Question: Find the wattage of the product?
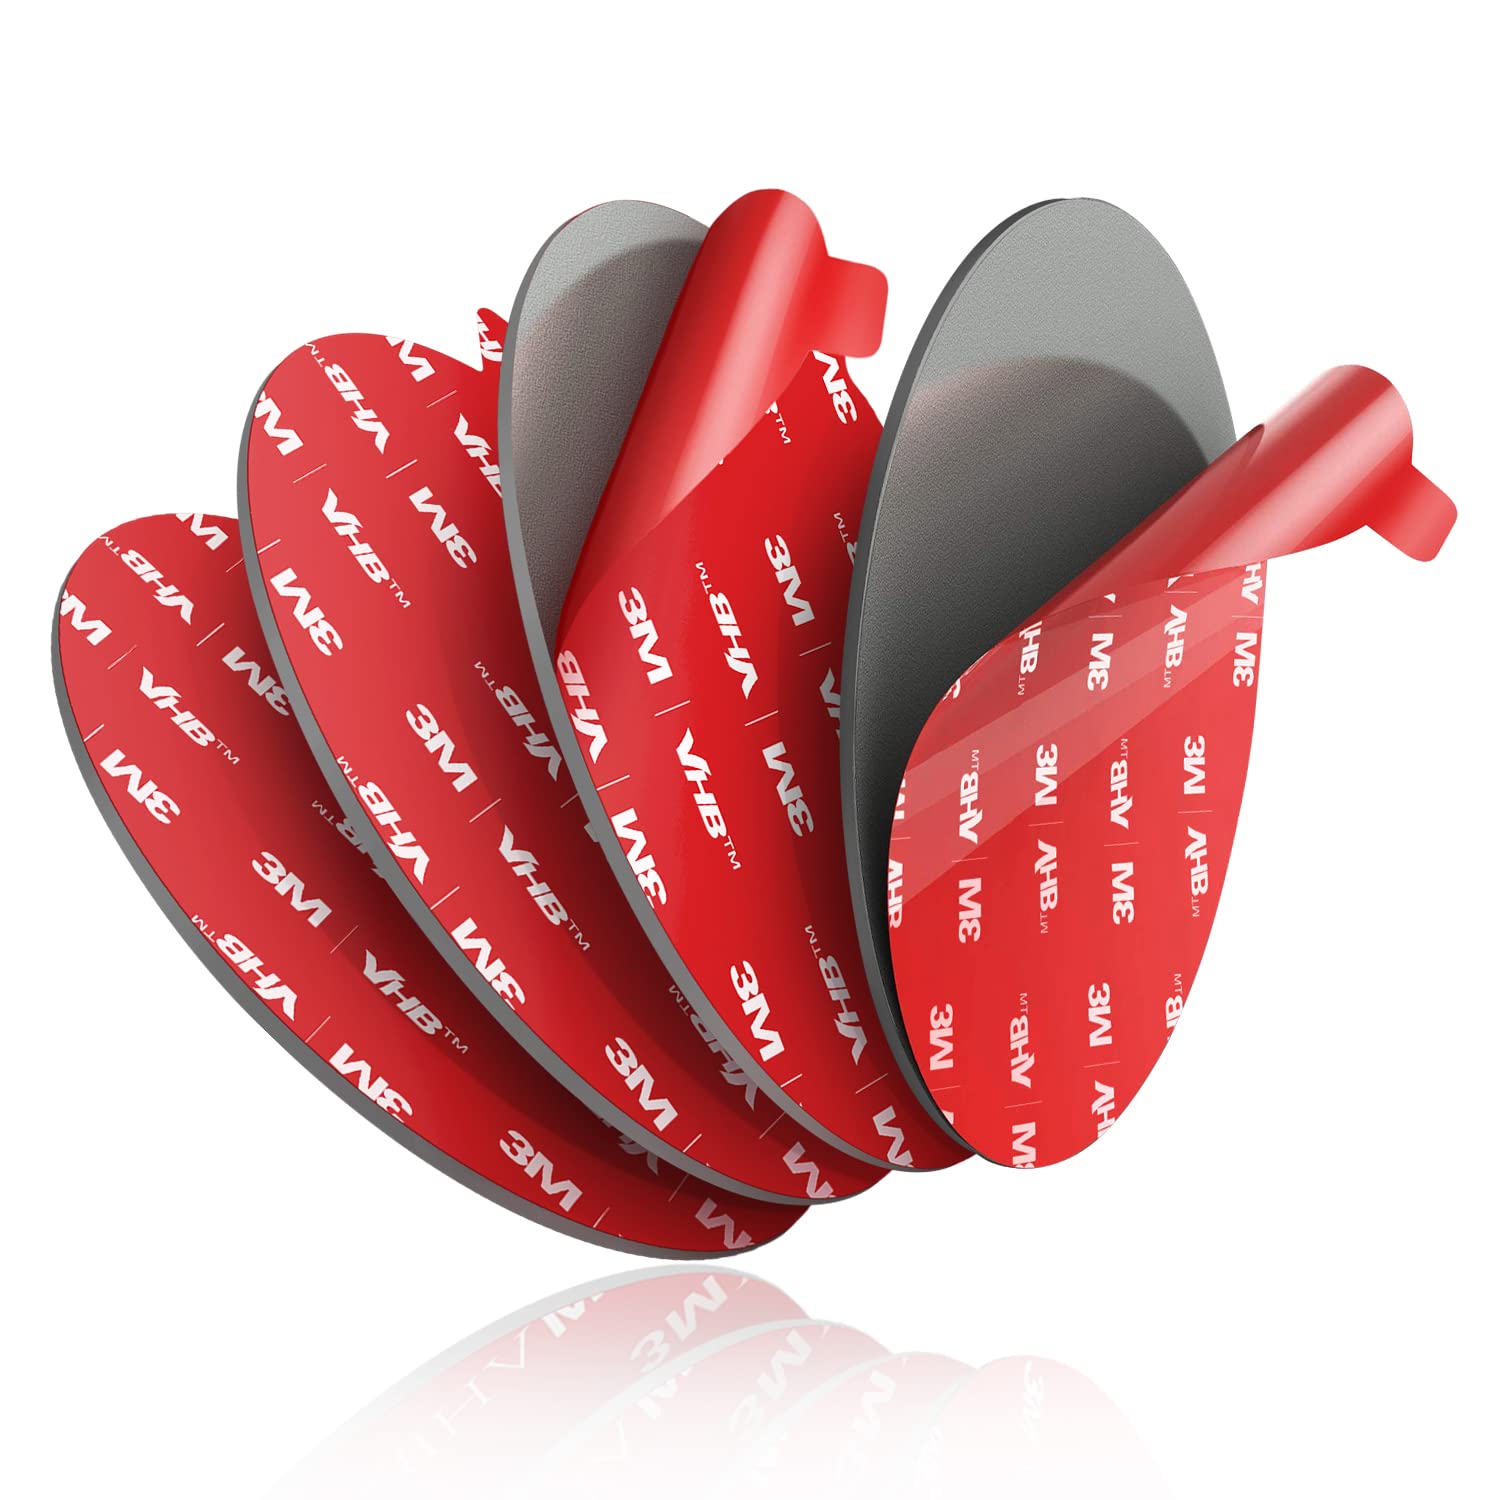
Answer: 3.0 watt